Paris in World War I

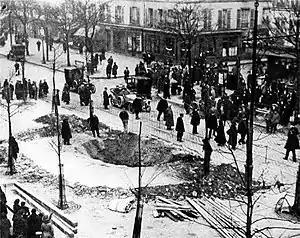
A bomb crater on a Paris street after a German Zeppelin raid (1917)

As the command center of the French military and the French economy, Paris was a priority target for German espionage. The most famous spy was a Dutch citizen named Margarethe Zelle, better known as Mata Hari. Born in the Netherlands, she moved to Paris in 1903 and became first a circus horseback rider, then an exotic dancer, then a courtesan as the mistress of a prominent Lyon industrialist, Émile Étienne Guimet, the founder of the Musée Guimet of Asian art in Paris. When the war began, she became part of an espionage network directed from the German Embassy in Madrid, which she visited frequently. French intelligence suspected her because of her travels to Spain. They intercepted messages from the German Embassy in Madrid mentioning an agent H-21. By giving her false military information, the French were able to confirm that Mata Hari was H-21. She was arrested on February 13, 1917, at the Hotel Élysée Palace, then tried and convicted of espionage on July 24. At dawn on October 15, 1917, she was taken to the moat of the Château of Vincennes and executed by a firing squad.